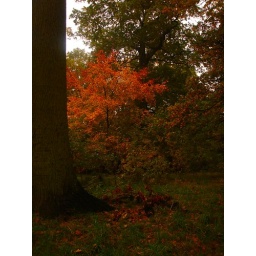
I liked how bright this very pretty little yellow tree is in contrast to its neighbours